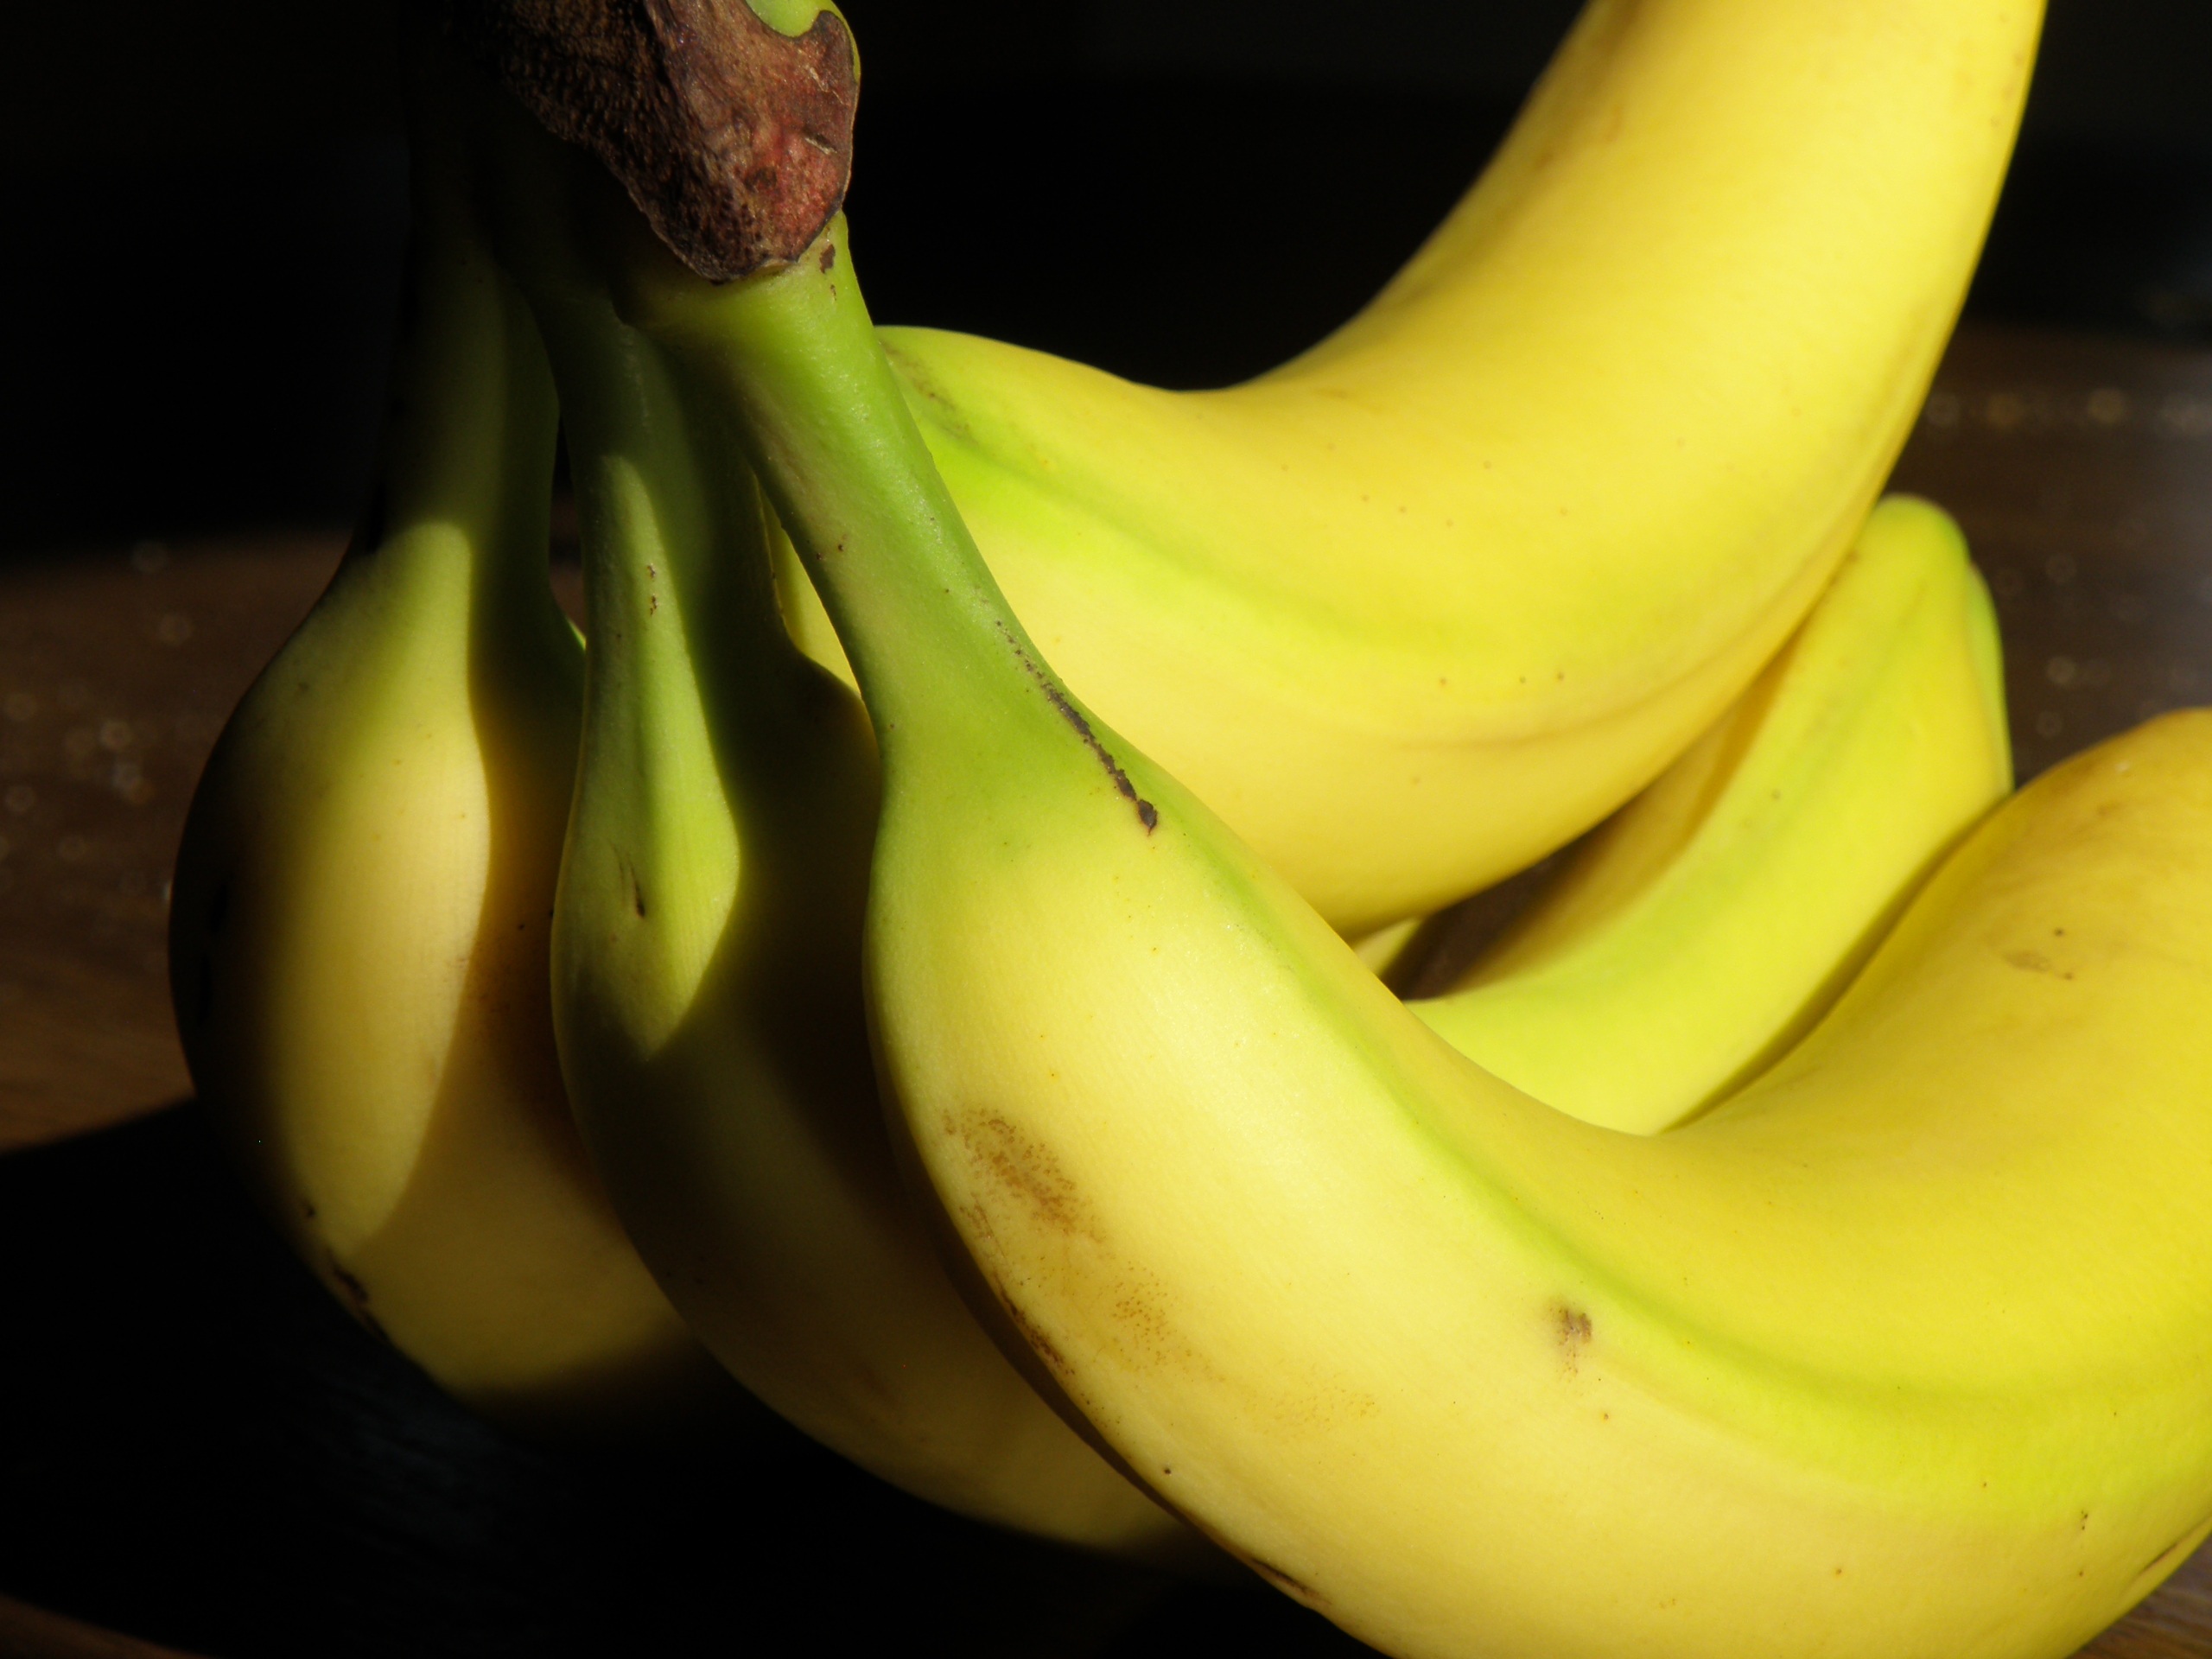
plant, fruit, flower, food, produce, vegetable, yellow, banana, bananas, cluster, detail, flowering plant, plant stem, land plant, banana family, cooking plantain